Long Mountain (Powys)

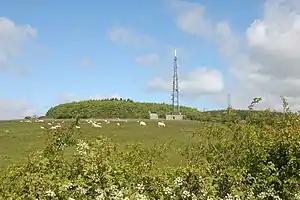
Beacon Ring and transmitting station on the summit of Long Mountain.

Long Mountain is a hill straddling the boundary between Powys (Wales) and Shropshire (England) to the east of Welshpool though the summit at 408 metres (1,339 feet) at Beacon Ring is within Wales. Long Mountain is a Marilyn (a hill with topographic prominence of at least 150 metres), having a prominence of 305 metres (1,000 feet).